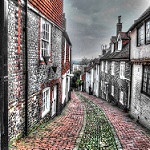
Label: street